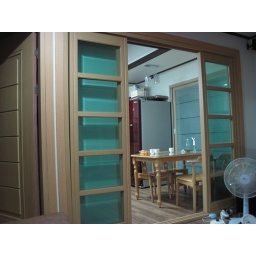
in my uncle's house: kitchen door